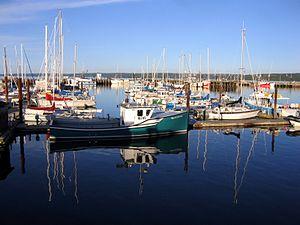
Digby est une ville de la partie ouest de la Nouvelle-Écosse, à l'extrémité de la vallée d'Annapolis, le long de la baie de Fundy.